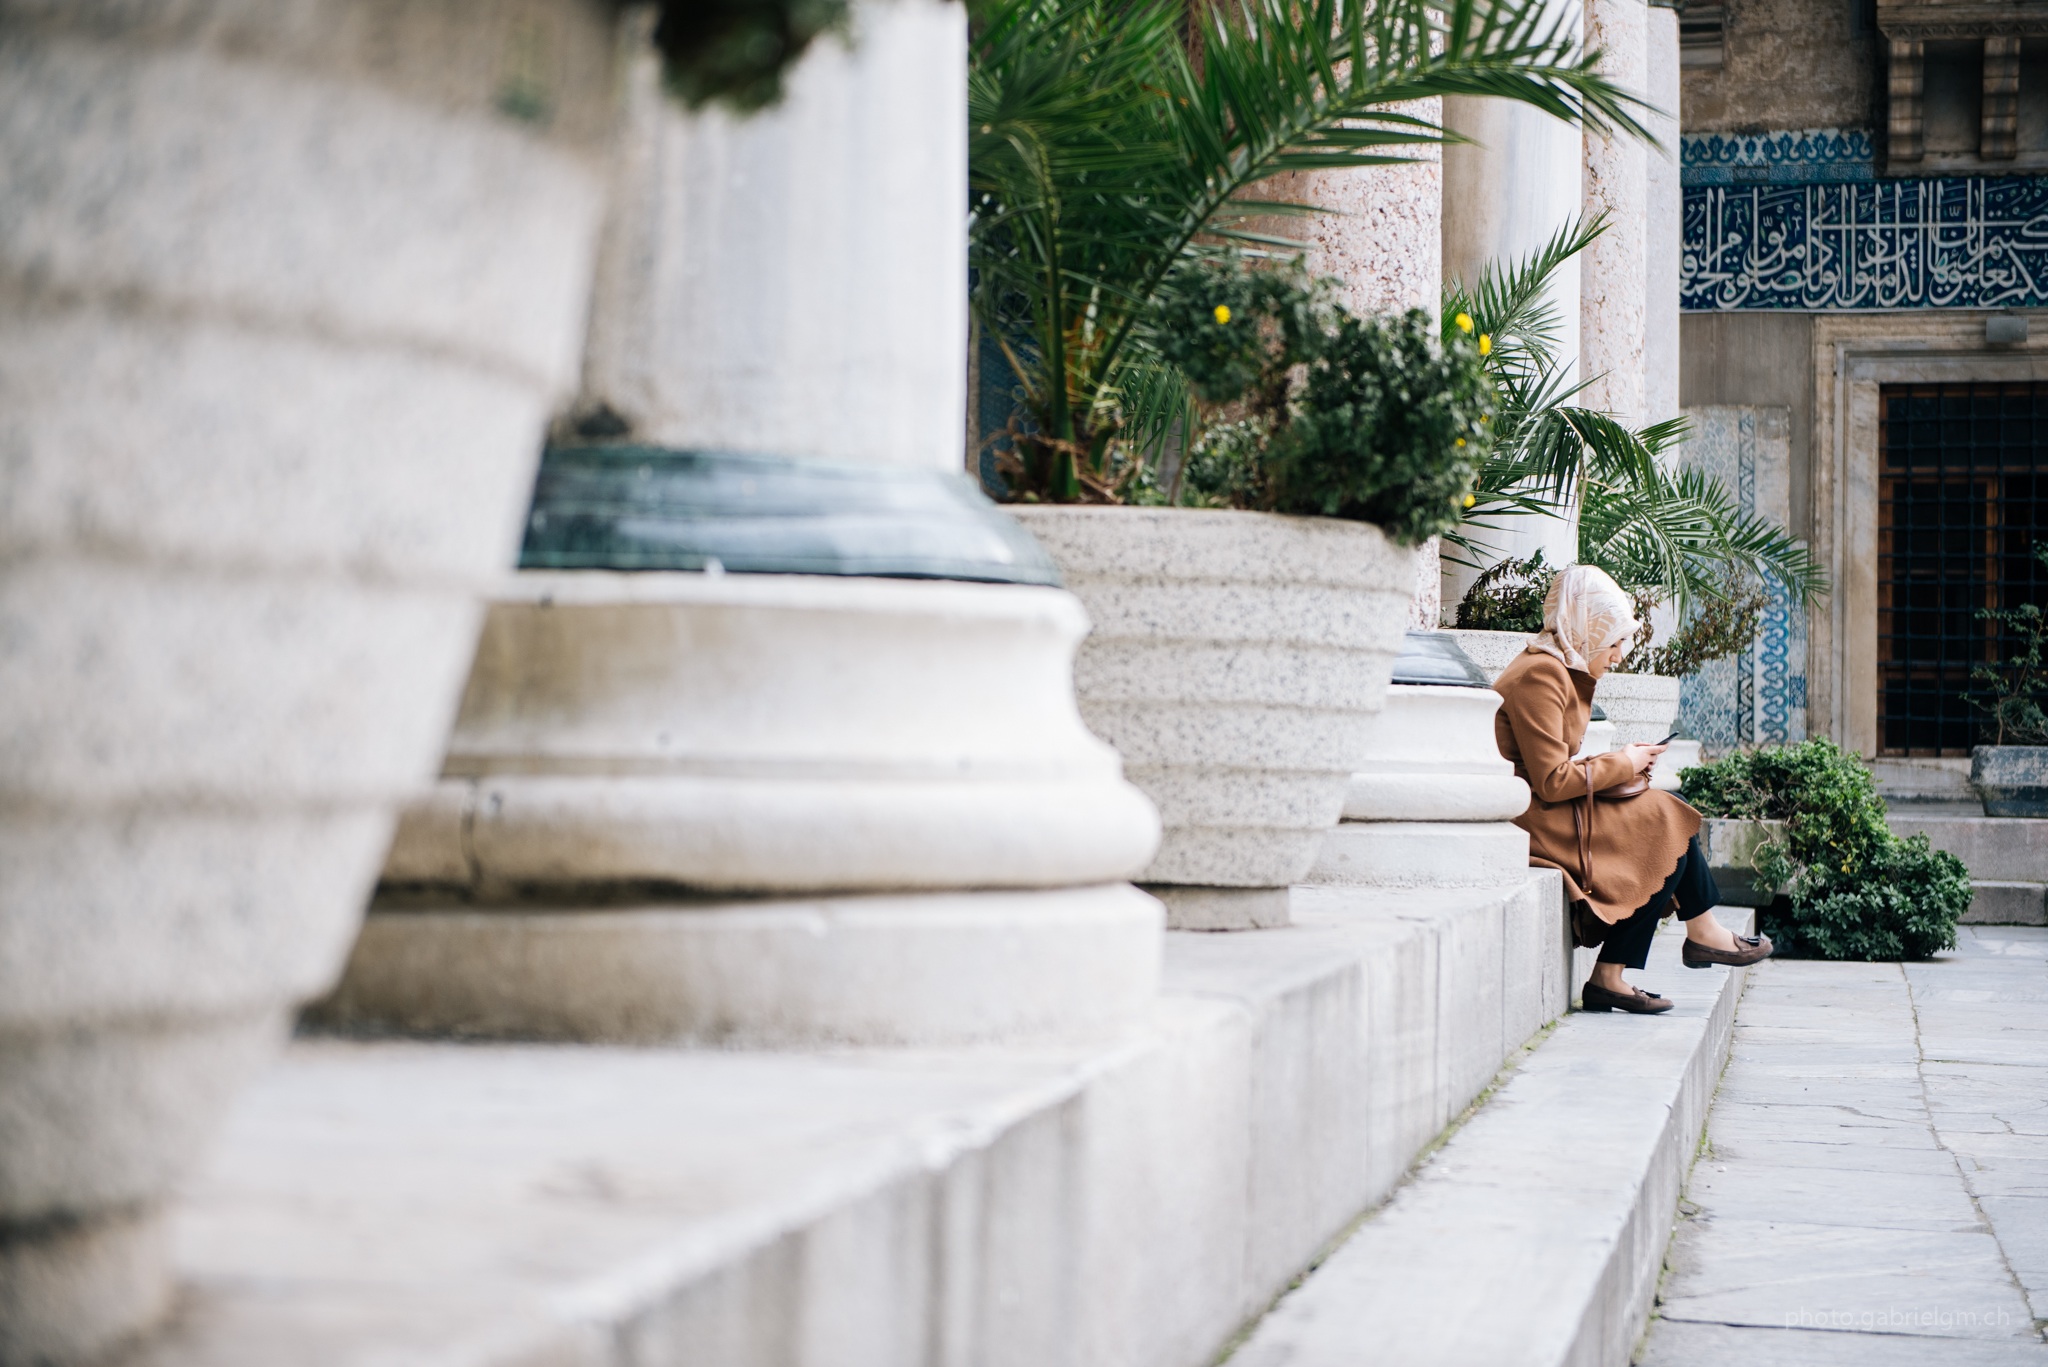
wood, white, street, home, wall, statue, spring, temple